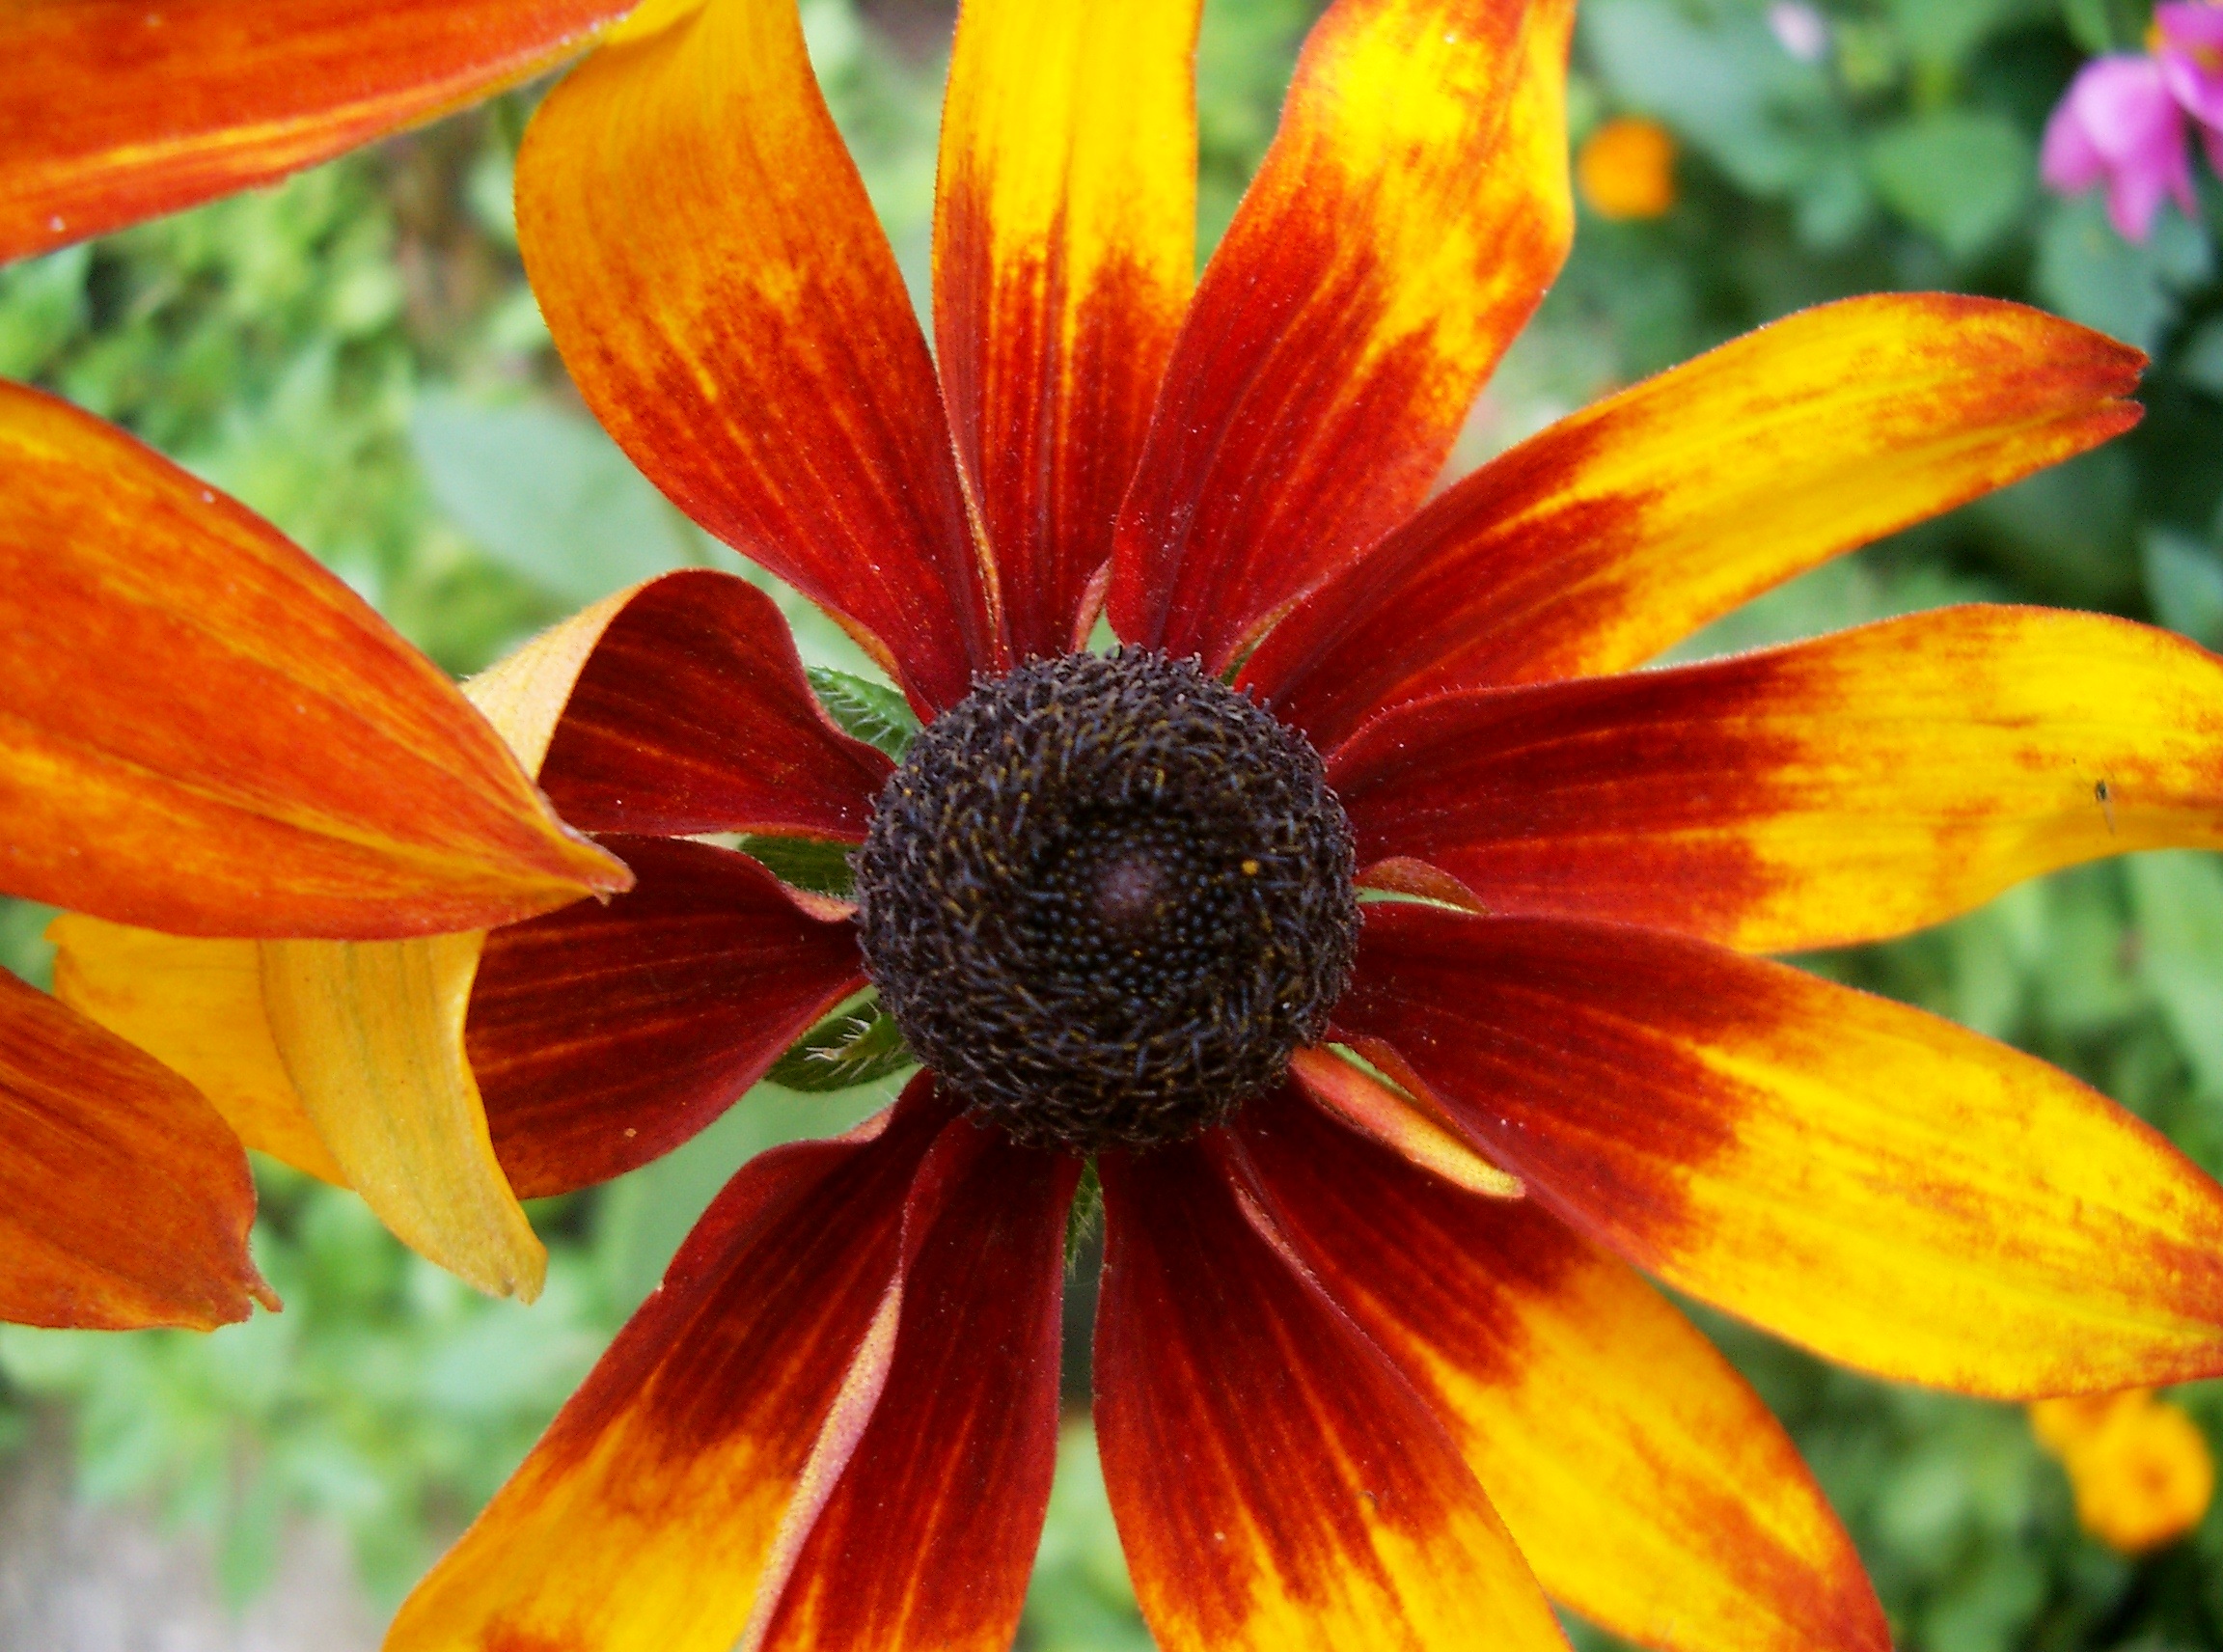
nature, plant, photography, leaf, flower, petal, autumn, botany, yellow, flora, sunflower, wildflower, close up, echinacea, reddish, macro photography, flowering plant, daisy family, annual plant, plant stem, land plant